NASCAR Cup Series career of Jeff Gordon

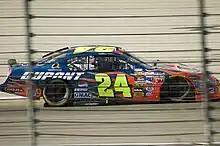
Gordon during the 2005 Dickies 500

2004 was a huge rebound for the team. Gordon won the Brickyard 400 in August 2004, obtaining his fourth Indy win (1994, 1998, 2001, 2004). Gordon holds the title for the NASCAR driver with most Brickyard 400 victories at Indianapolis Motor Speedway with five, and one of only five drivers to have four victories at the historic track. Prior to this victory, Gordon won at Talladega (ending the DEI dominance on restrictor plate tracks, as well as their winning streak at the track), and followed that up with a victory the following weekend at California, in which he won with no fuel remaining. He also won at Infineon Raceway, leading a track-record 92 of 110 laps to claim his NASCAR record eighth road course win. Gordon followed that up with a victory the following weekend in the Pepsi 400 at Daytona after receiving a push from teammate Jimmie Johnson for his second consecutive restrictor plate win. While the Hendrick Motorsports team celebrated success with Gordon and Johnson winning five and eight races, respectively, the team suffered a major off-track tragedy. On October 24, during the Subway 500 race weekend at Martinsville, a Hendrick Motorsports plane carrying engine builder Randy Dorton, team President John Hendrick (Rick Hendrick's brother), Vice President Jeff Turner, Ricky Hendrick (Rick Hendrick's 24-year-old son and teammate of Gordon with JG Motorsports) and more crashed on its way to the track, killing everyone on board. On race day, Gordon finished ninth, while Johnson won. Despite a 34th-place finish at Atlanta the following week, Gordon ended the season with three consecutive 3rd-place finishes. Prior to the new Chase for the Cup, Gordon recorded five wins, and held a 60-point lead over Johnson, but despite the success, when the format came into play after Richmond (the 26th race), the points were reset for the 10 race chase. As a result, after the tenth chase race, which was the season finale at Homestead, Gordon finished third under the new points format behind champion Kurt Busch by 16 points and Johnson by eight. Had the Chase not existed, and if the old points system was still the same, Jeff Gordon would have won the championship by 47 points over his teammate Jimmie Johnson.